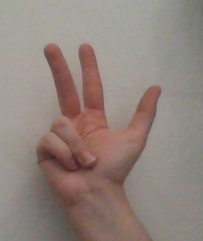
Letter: al